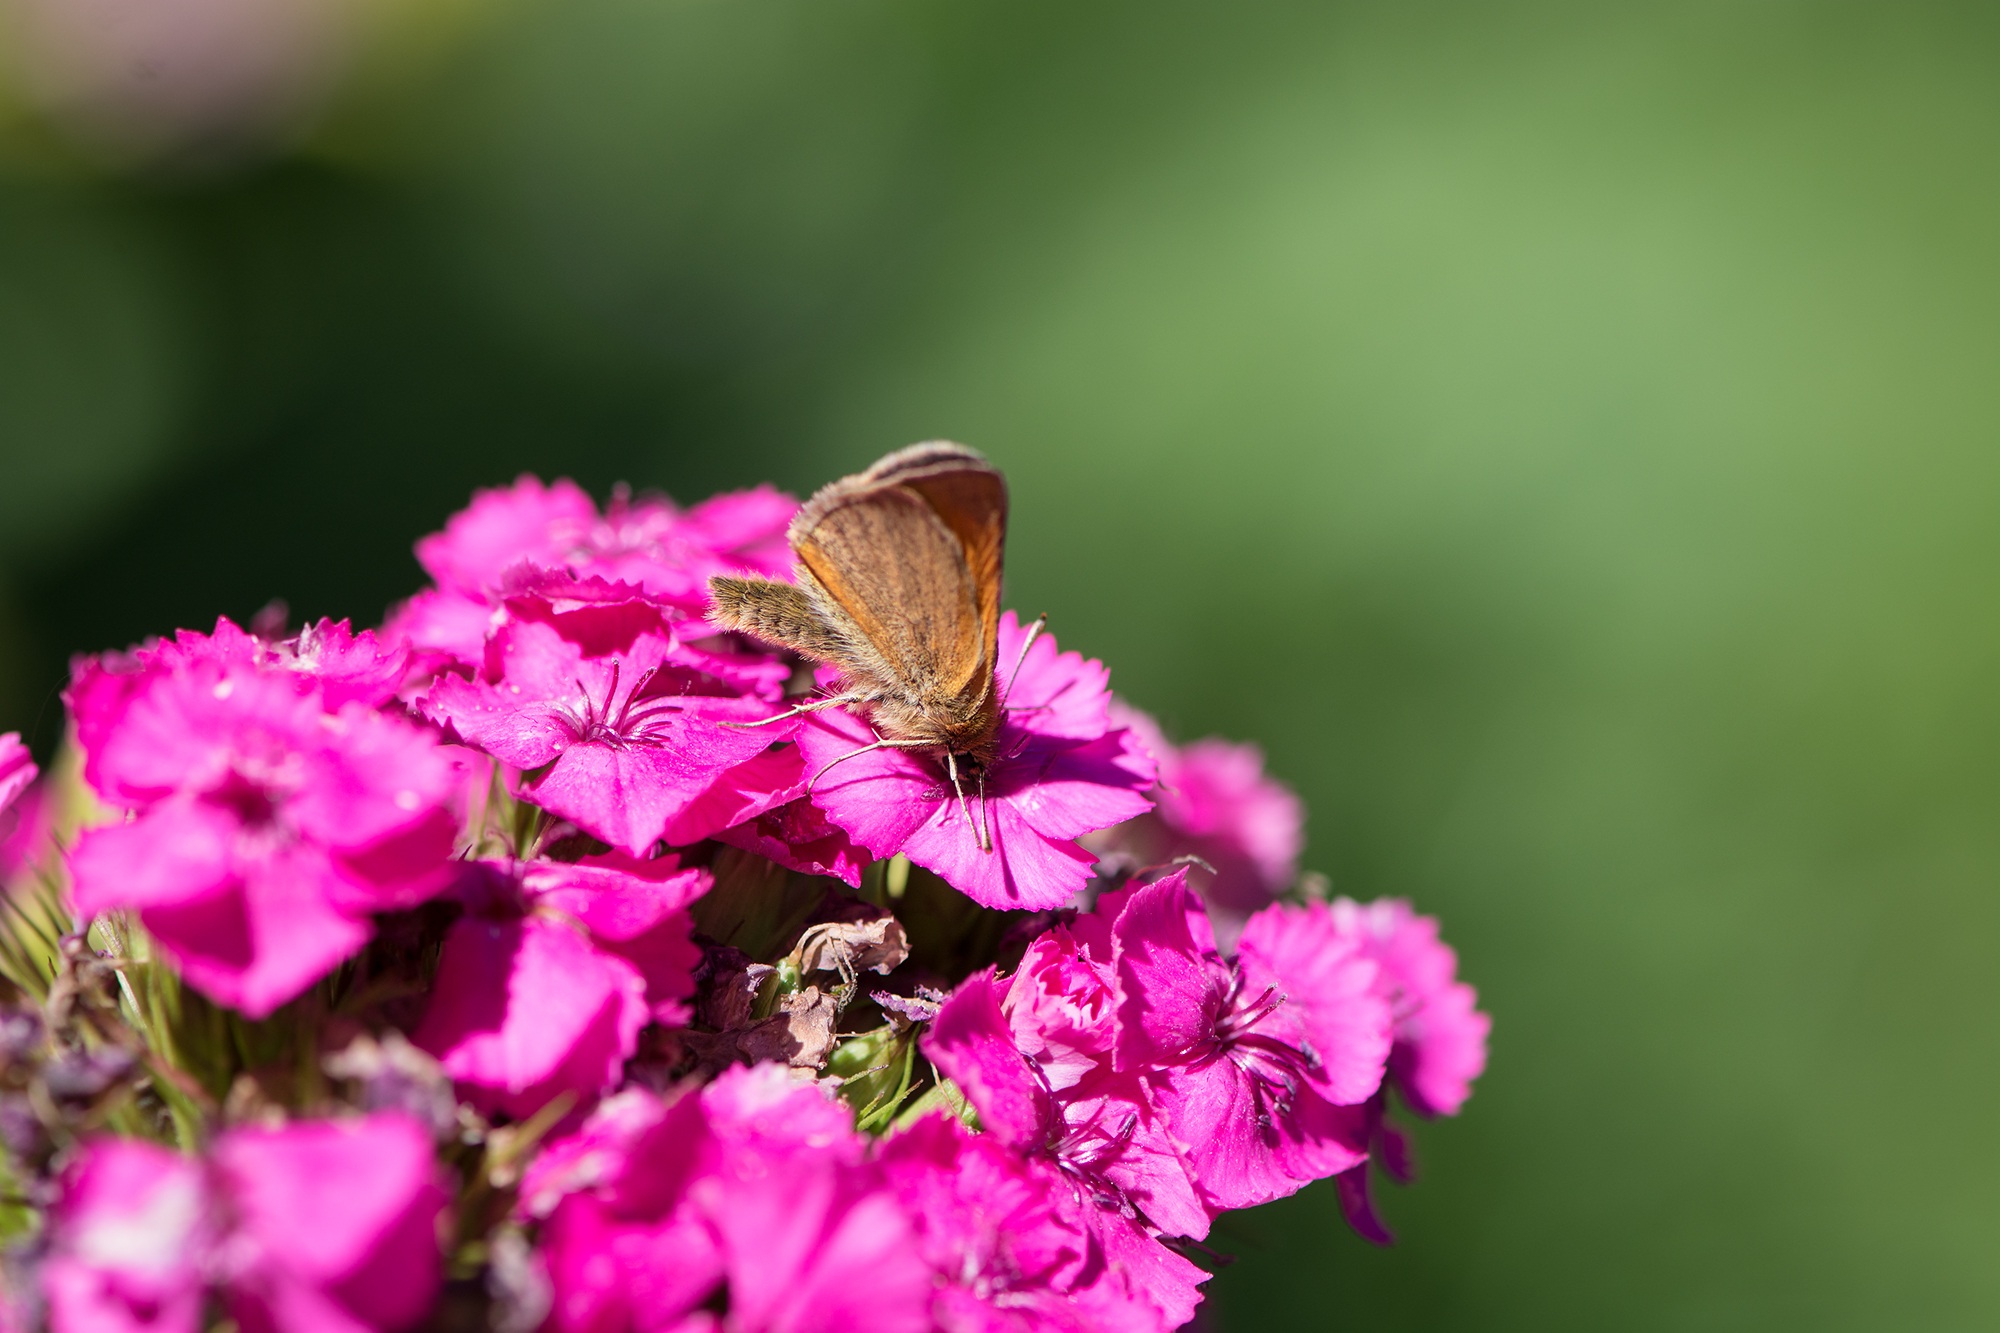
nature, branch, blossom, plant, photography, leaf, flower, petal, bloom, animal, summer, insect, botany, butterfly, garden, pink, close, flora, fauna, invertebrate, wildflower, close up, flower garden, nectar, phlox, flight insect, macro photography, in the garden, pollinator, pink phlox, moths and butterflies